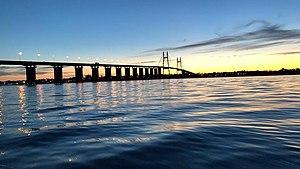
Le pont Rosario-Victoria en Argentine est une partie de la connexion routière de 59 kilomètres qui fait communiquer les villes de Rosario, en province de Santa Fe, et de Victoria, en province d'Entre Ríos, en franchissant le Rio Paraná.